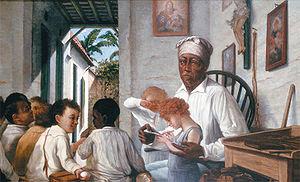
Cette liste de saints concerne les saints et les bienheureux, reconnus comme tels par l'Église catholique, ayant vécu au XIXᵉ siècle. À ce jour, l'Église a donné comme modèles évangéliques 318 saints du XIXᵉ siècle.
Rafael Cordero Molina, était un éducateur et militant catholique portoricain.
Porto Rico est un territoire non incorporé des États-Unis avec un statut de commonwealth. Située dans les Grandes Antilles, l'île est baignée au nord par l'océan Atlantique et au sud par la mer des Caraïbes. Le territoire est constitué de l'île de Porto Rico proprement dite, ainsi que de plusieurs îles plus petites, dont Vieques et Culebra, formant les Îles Vierges espagnoles, et Isla Mona.